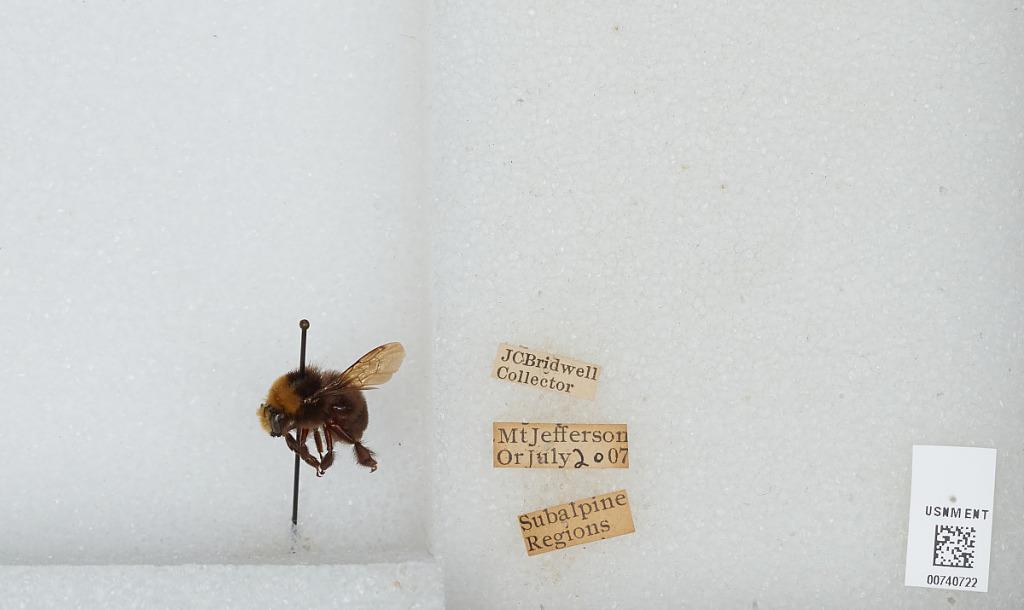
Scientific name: Bombus (Pyrobombus) vosnesenskii Radoszkowski
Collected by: J. Bridwell
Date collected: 1907-7-2
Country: United States
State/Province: Oregon
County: Linn
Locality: Mount Jefferson
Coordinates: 44.6742, -121.799